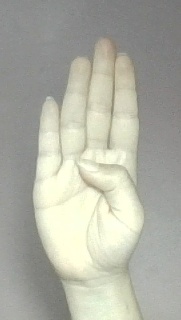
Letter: kaaf